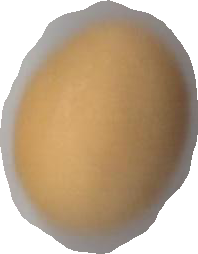
Variety: Grobogan